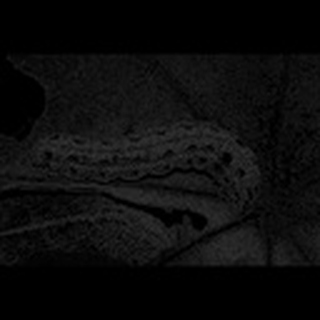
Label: cotton_army_worm